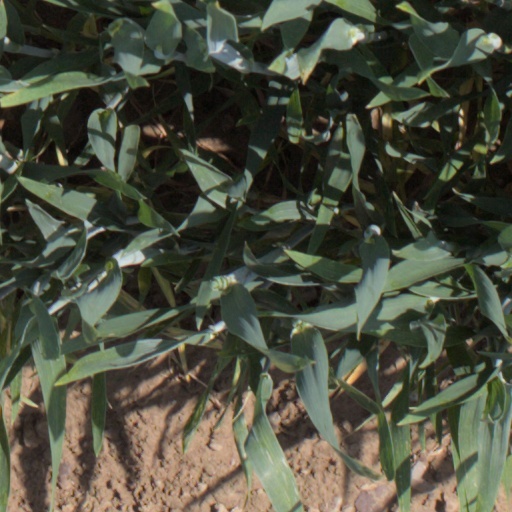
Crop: wheat